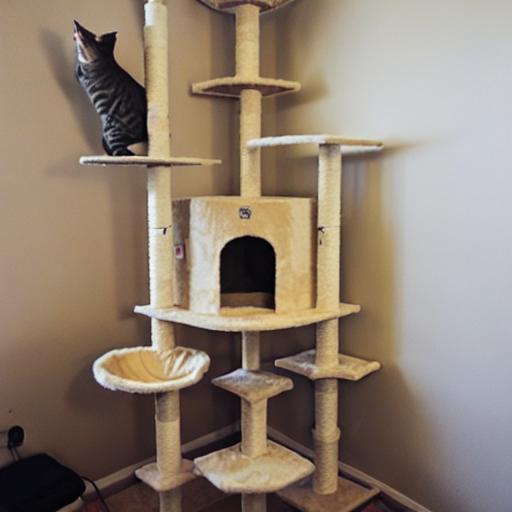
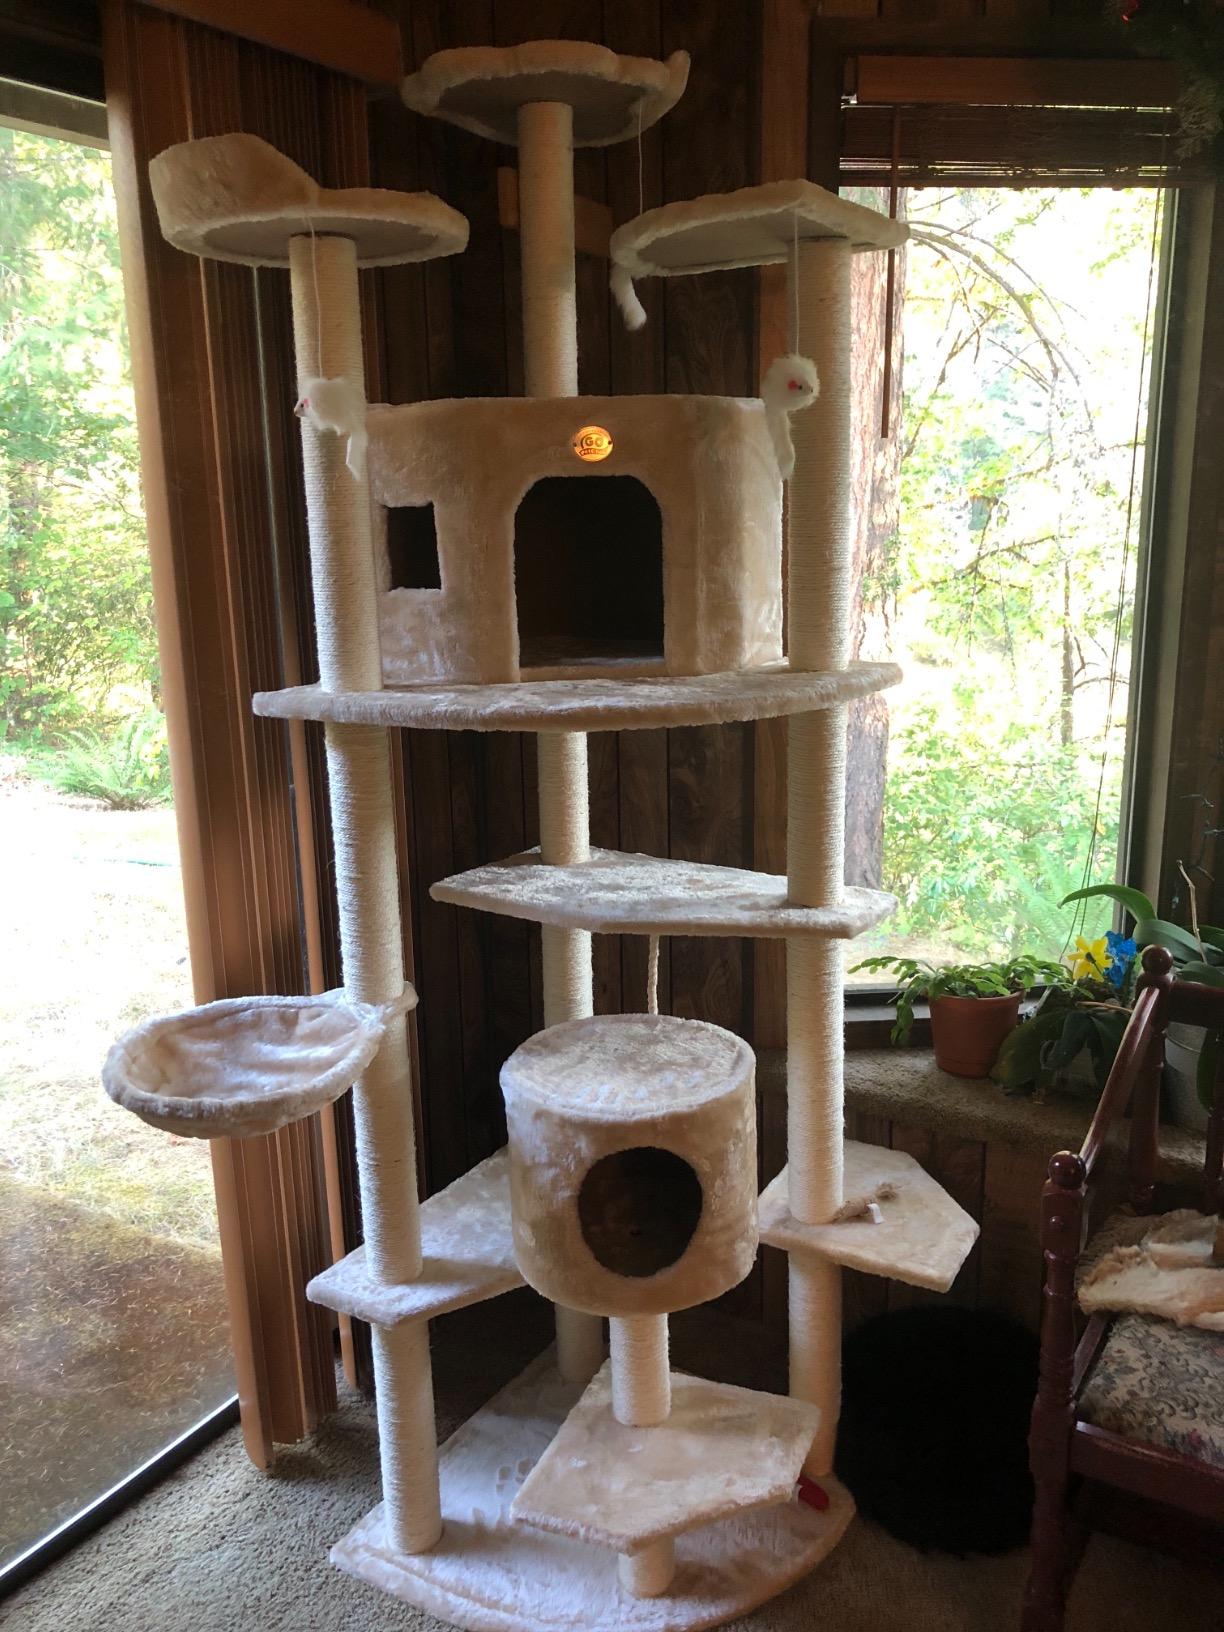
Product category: items_cat tree
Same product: no